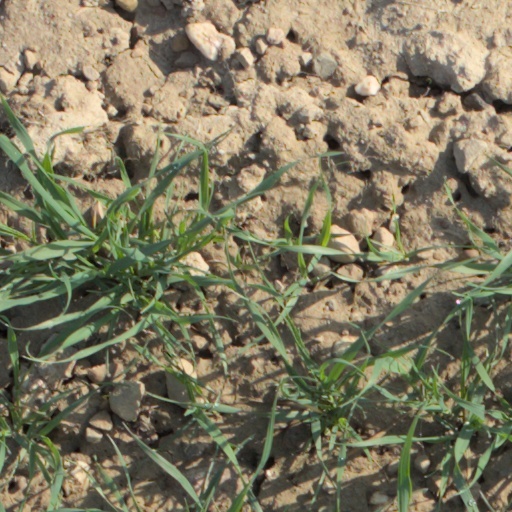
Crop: wheat